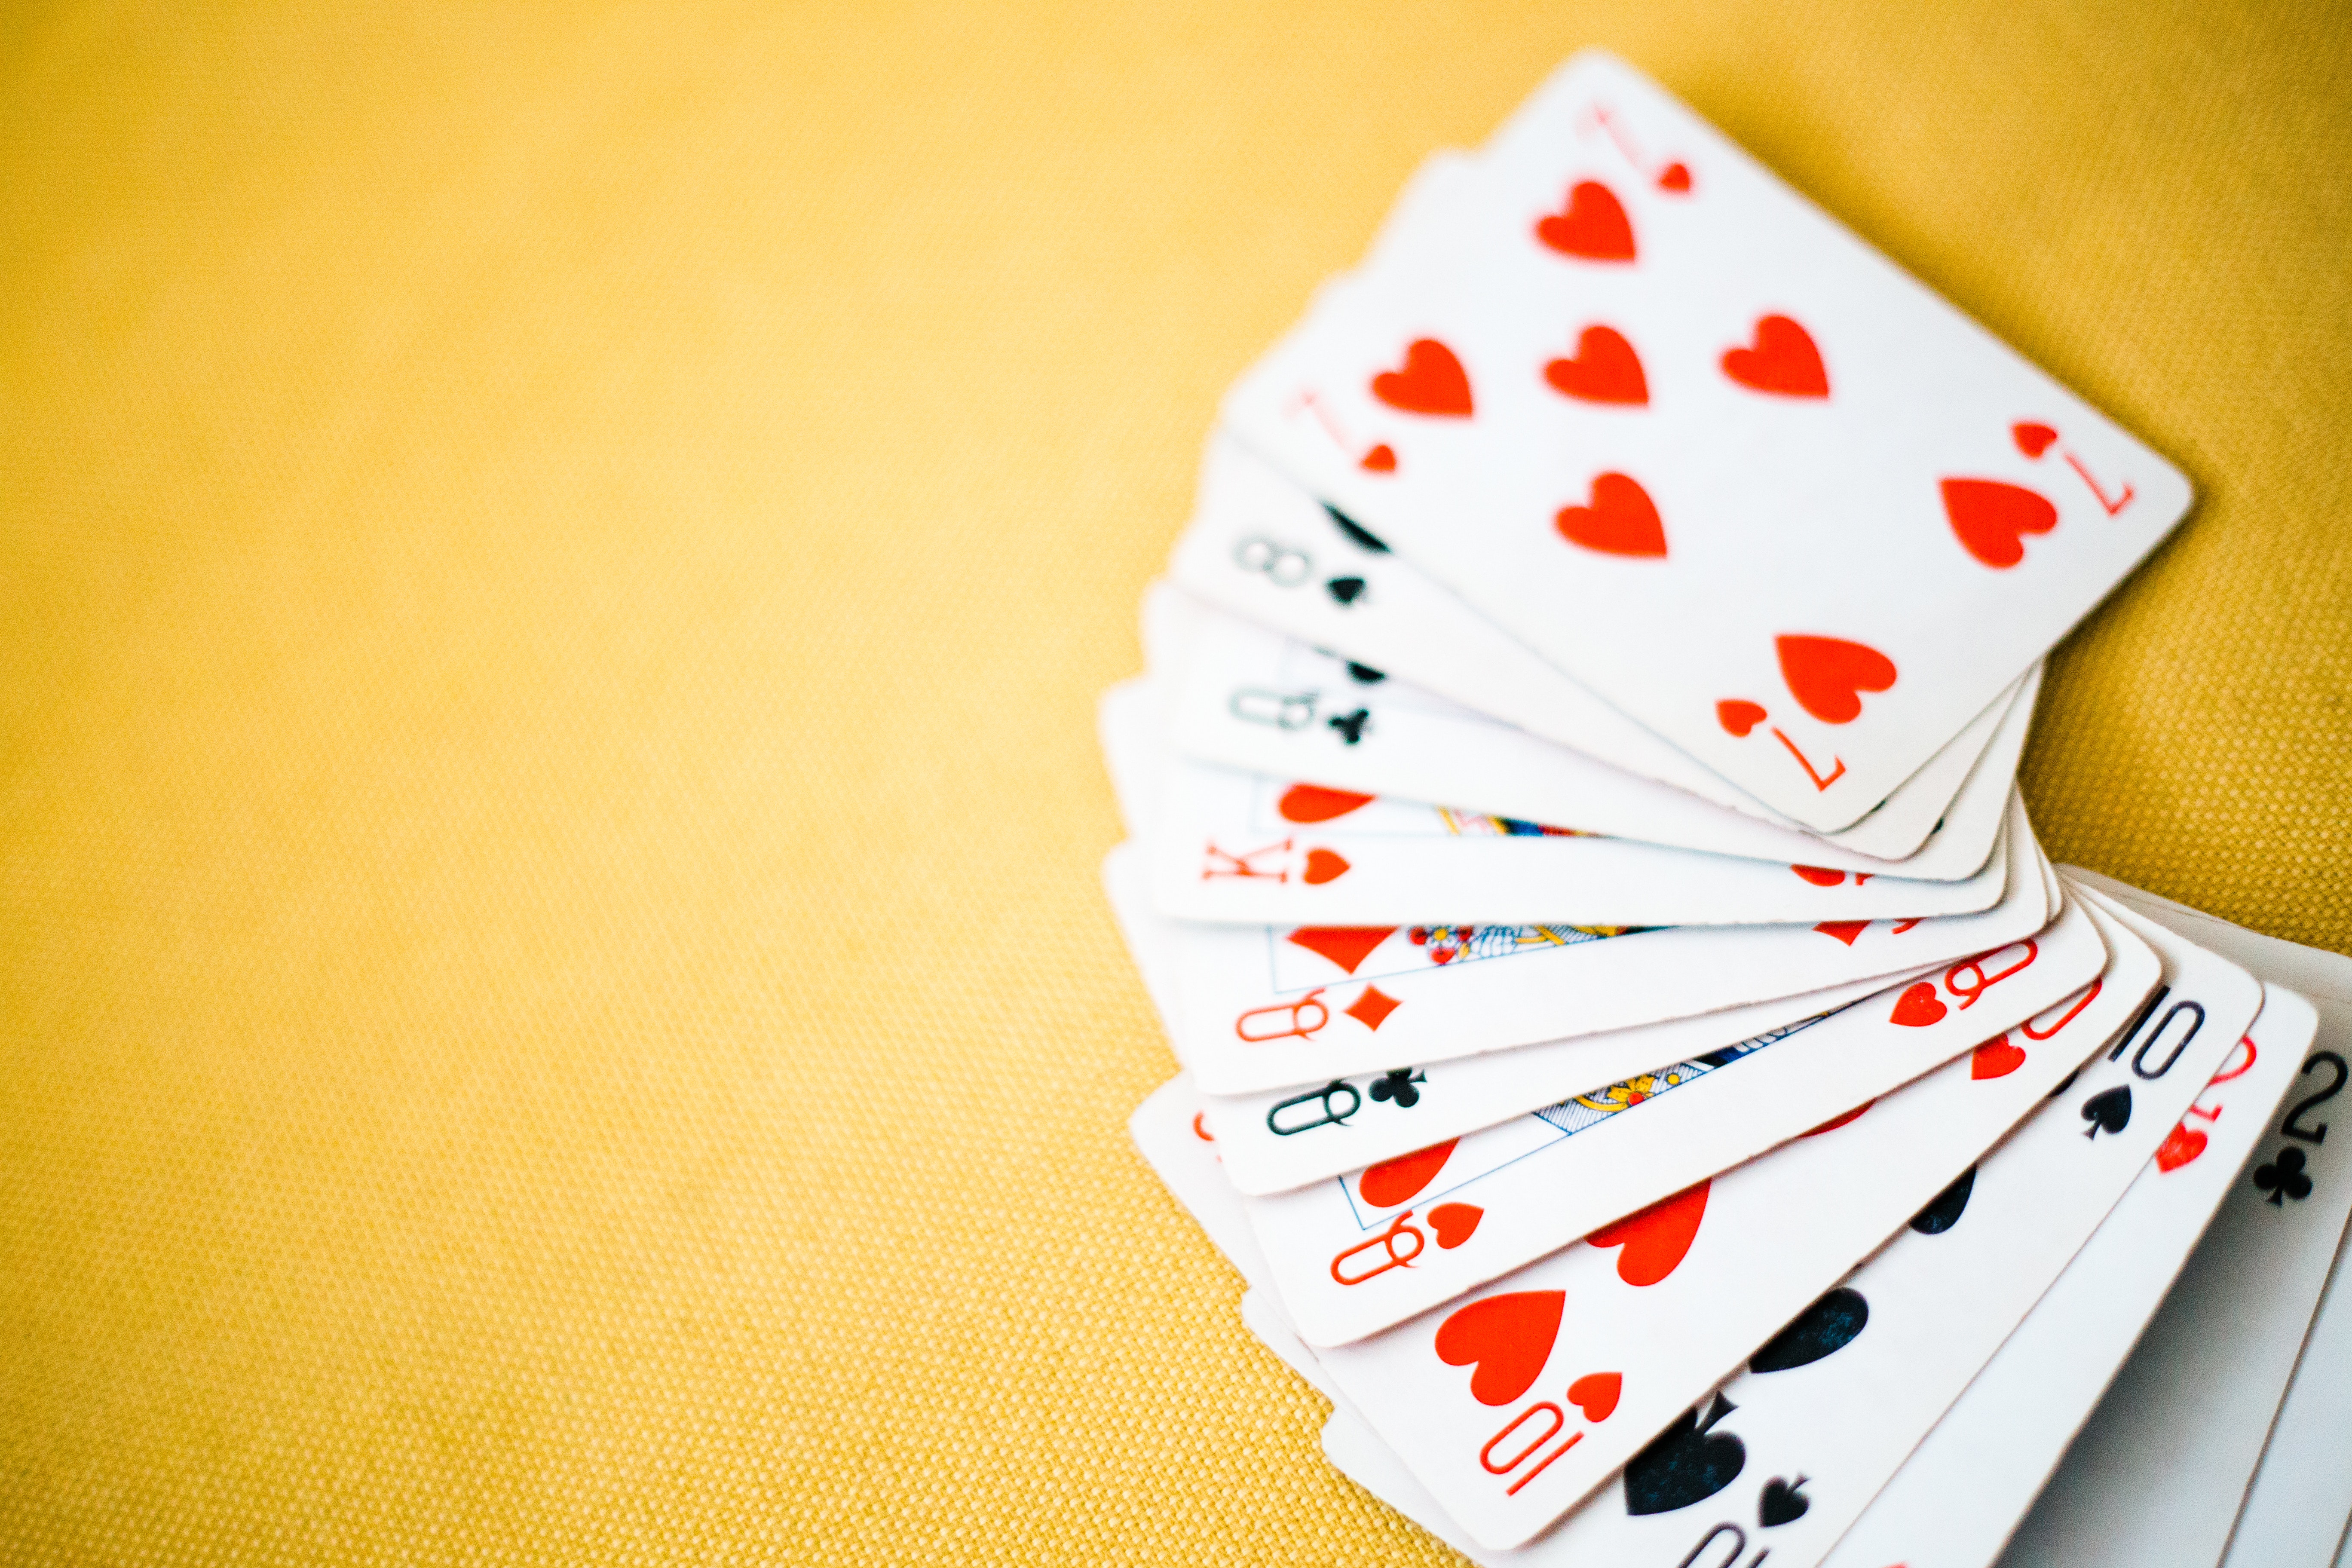
games, gambling, card game, recreation, poker, carmine, casino, paper